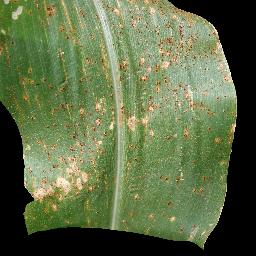
Label: Corn___Common_rust